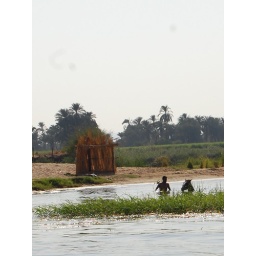
bathing his horse in the river nile, after a long days work